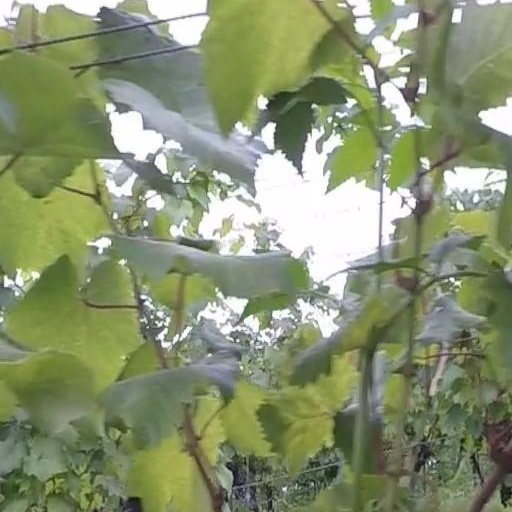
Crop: grape